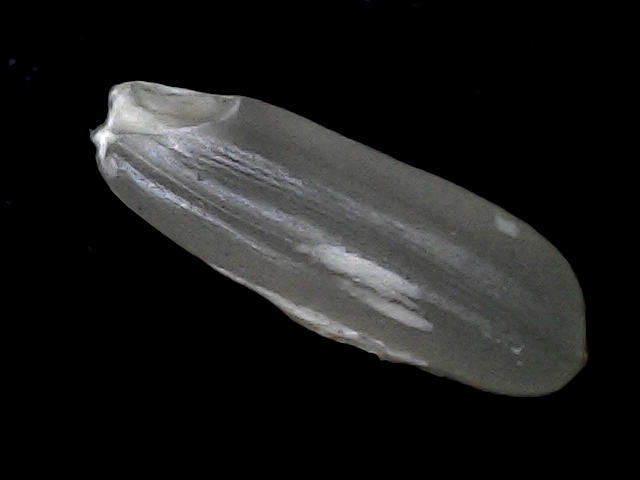
Rice variety: BD56